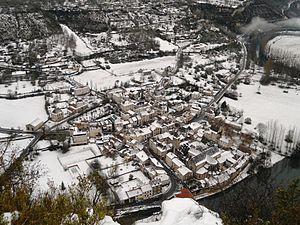
Marcilhac sous la neige
Marcilhac-sur-Célé est une commune française, située dans le département du Lot en région Occitanie.